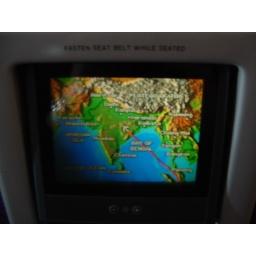
Carita kept checking where the plane was, and then running over to the window to see what was down there.